Hostages (Indian TV series)

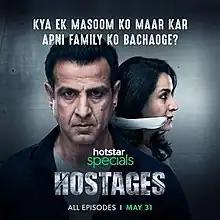

Hostages is an Indian Hindi-language crime thriller series for Hotstar Specials, which is an official remake of an Israeli series of the same name. Written by Nisarg Mehta, Shiva Bajpai and Mayukh Ghosh, the series is directed by Sudhir Mishra. Starring Tisca Chopra, Ronit Roy, Parvin Dabas, Aashim Gulati, Mohan Kapoor, Dalip Tahil, with Malhaar Rathod, Sharad Joshi, Aashim Gulati, Surya Sharma and Anangsha Biswas in supporting roles. The series is about a renowned surgeon who is scheduled for a routine operation on the chief minister was ordered to assassinate him in the process, in order to save family being captivated.